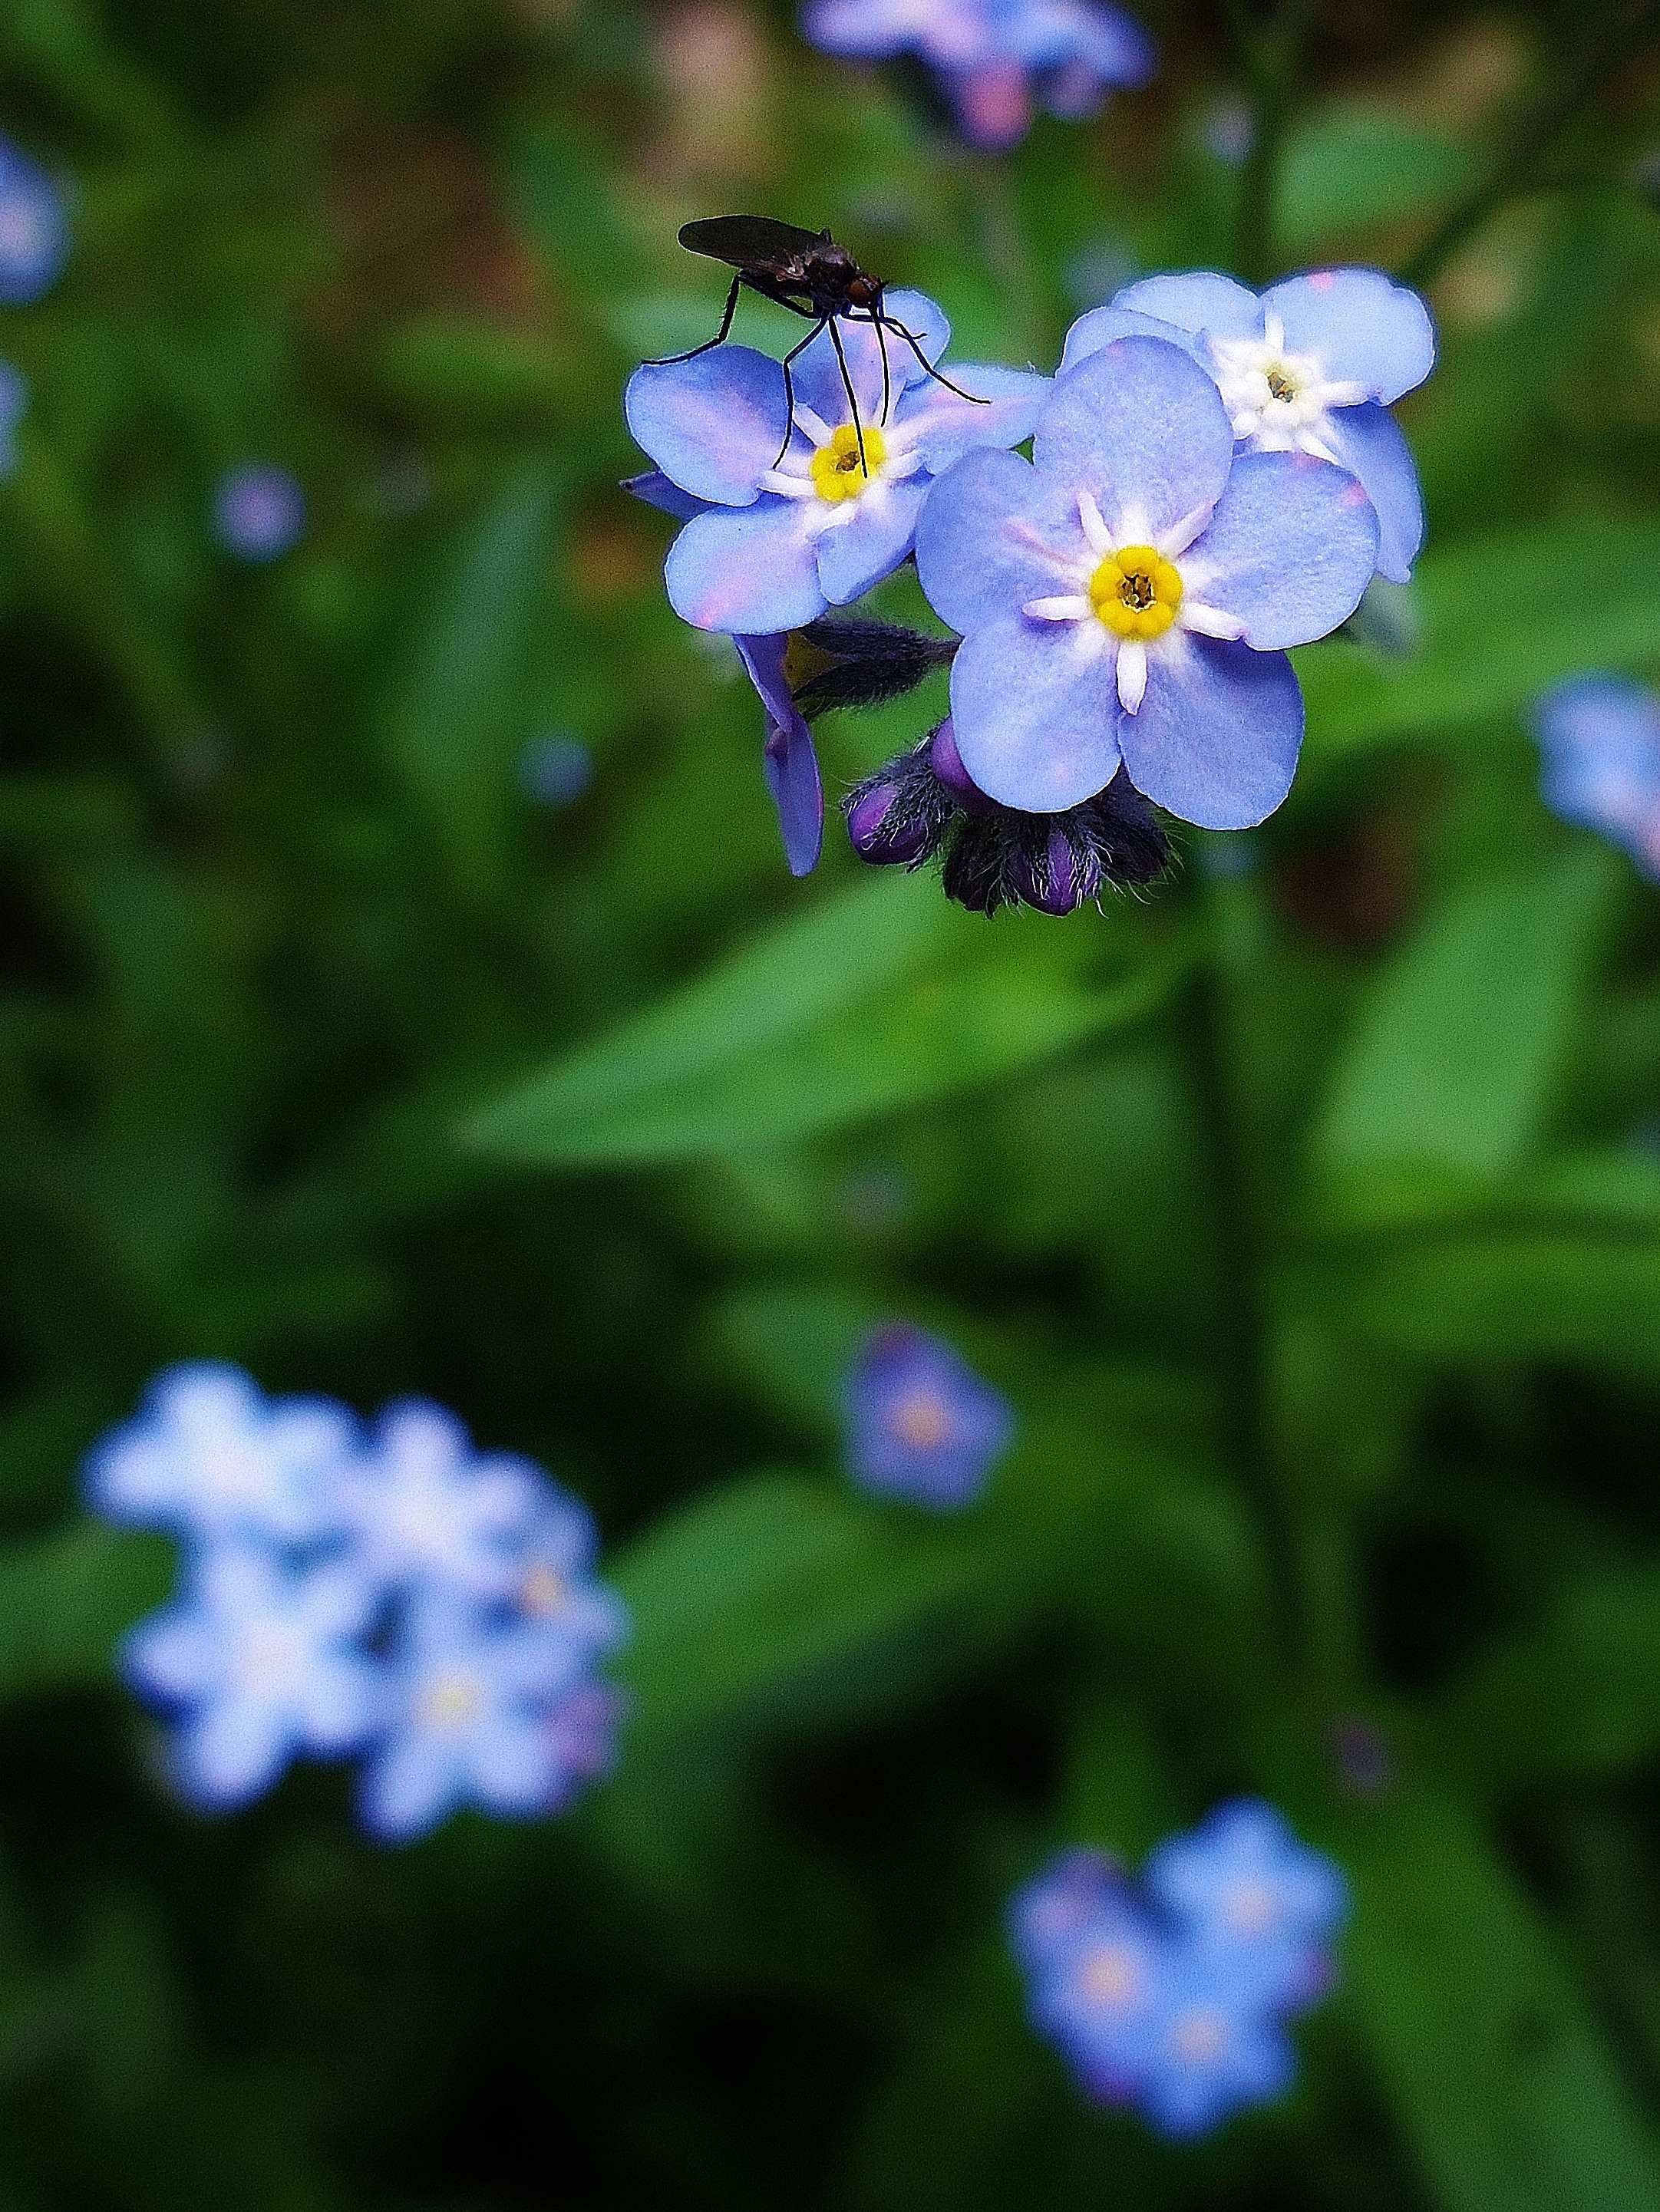
nature, blossom, plant, meadow, flower, green, insect, botany, blue, flora, wildflower, flowers, forget me not, violet, macro photography, flowering plant, borage family, annual plant, land plant